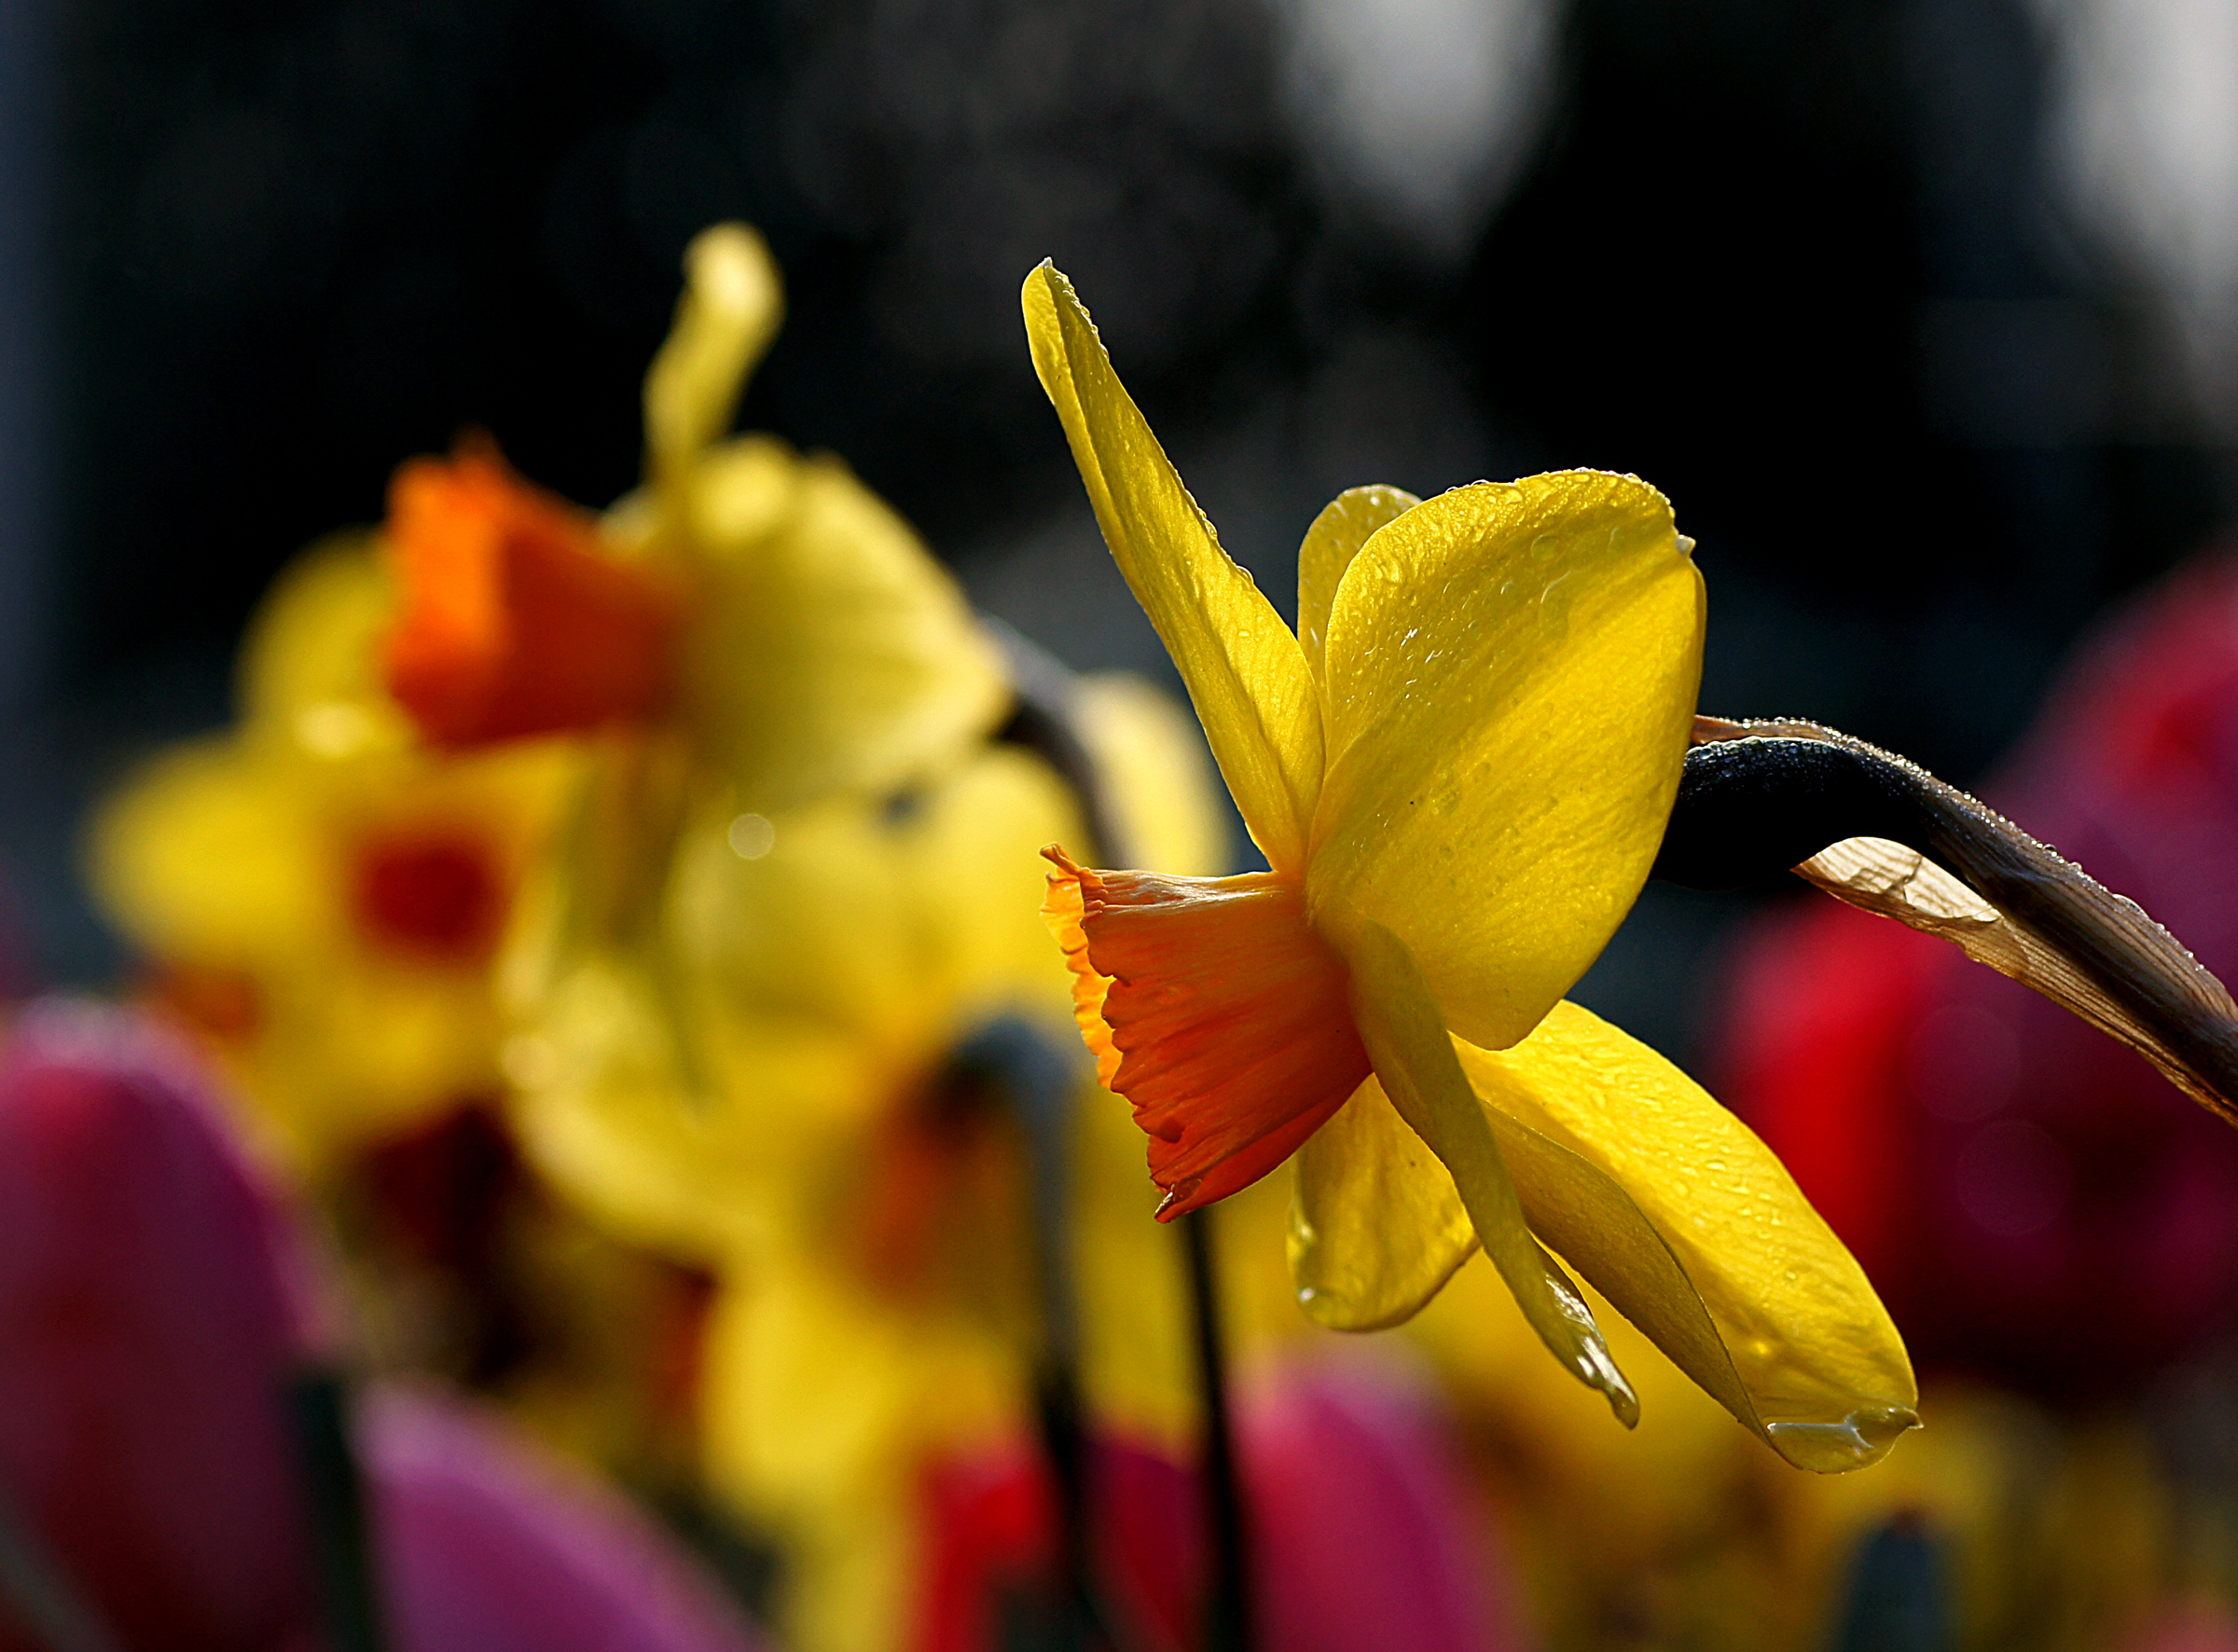
blossom, plant, photography, leaf, flower, petal, red, botany, yellow, flora, wildflower, flowers, close up, yellowflowers, sonydslra580, tamron90mmmacro, daffolils, macro photography, flowering plant, plant stem, land plant